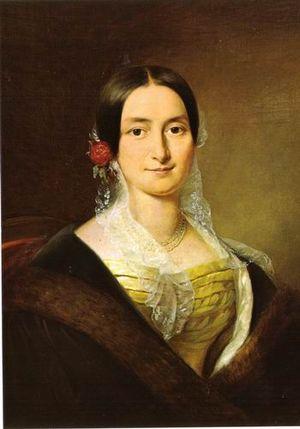
Anna Plochl, baronne de Brandhofen et comtesse de Méran, née le 6 janvier 1804 à Bad Aussee, en Autriche, et morte le 4 août 1885 dans cette même ville, fut l'épouse morganatique de l’archiduc Jean-Baptiste d'Autriche. D’origine roturière, elle était renommée pour son travail social et ses talents de cuisinière.